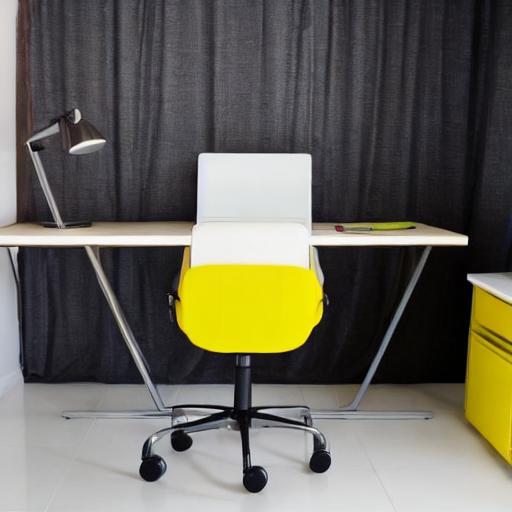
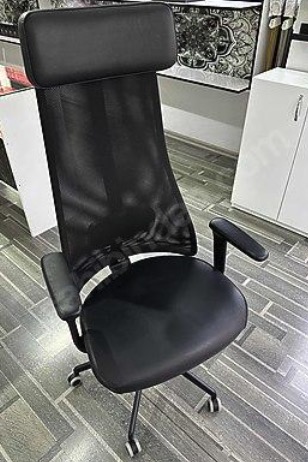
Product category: items_chair
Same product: no